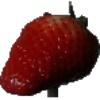
Label: Strawberry 1